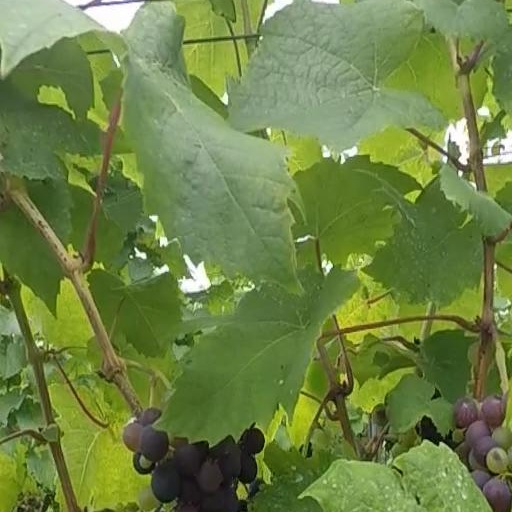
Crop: grape